Duchies of Silesia

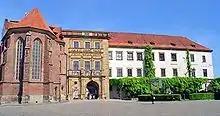
Brzeg Castle, place of death of the last duke of the Piast dynasty in 1675

In 1327, King John I of Bohemia began accepting the fealty of the Silesian dukes as part of his claim on the Polish crown. At the Treaty of Trentschin on 24 August 1335 it was agreed that John would abandon his claim and in return receive the suzerainty of the Silesian duchies and a one-time payment (20,000 threescores of Prague groschen). This was finalized at the Congress of Visegrád in the same year, although some Piast-ruled duchies remained outside of Bohemian suzerainty until 1392.